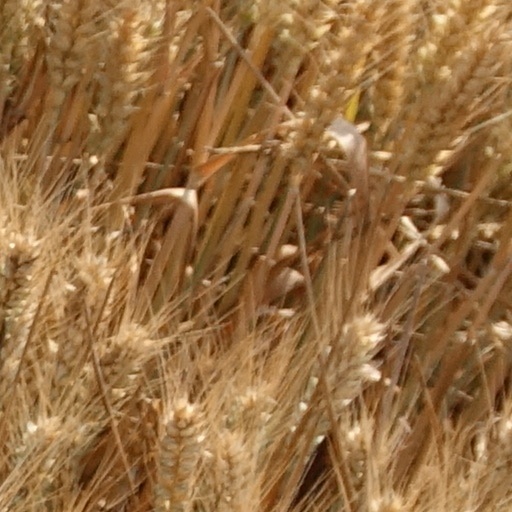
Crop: wheat